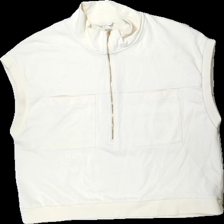
View: front
Type: Vest
Category: Ladies
Brand: Holly And Whyte (Lindex)
Colors: Yellow
Material: 82% cotton, 18% polyester
Cut: C-collar, Regular
Size: M
Season: All
Price range: 50-100
Recommended usage: Reuse